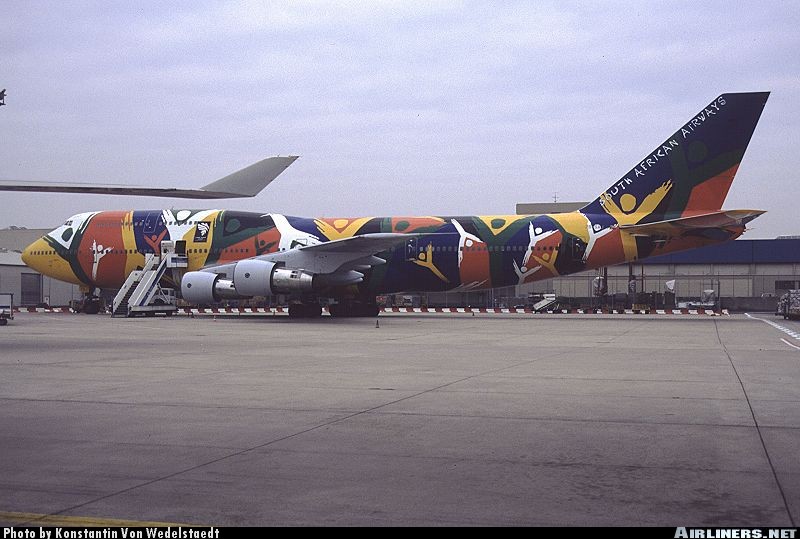
Vehicle type: Planes